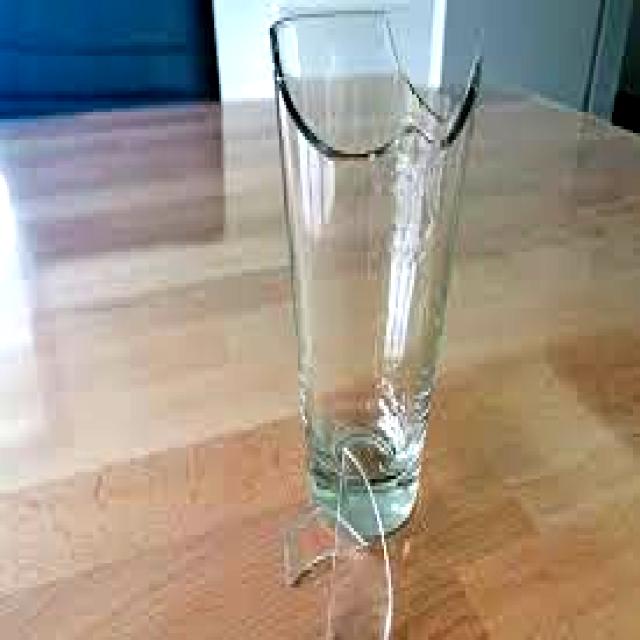
Label: Glass